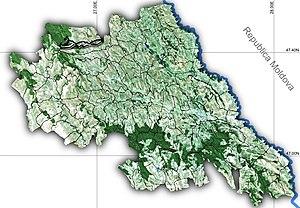
Hârlău est une ville de Moldavie roumaine, dans le județ de Iași, située à 73 km de Iași et à 50 km de Botoșani.